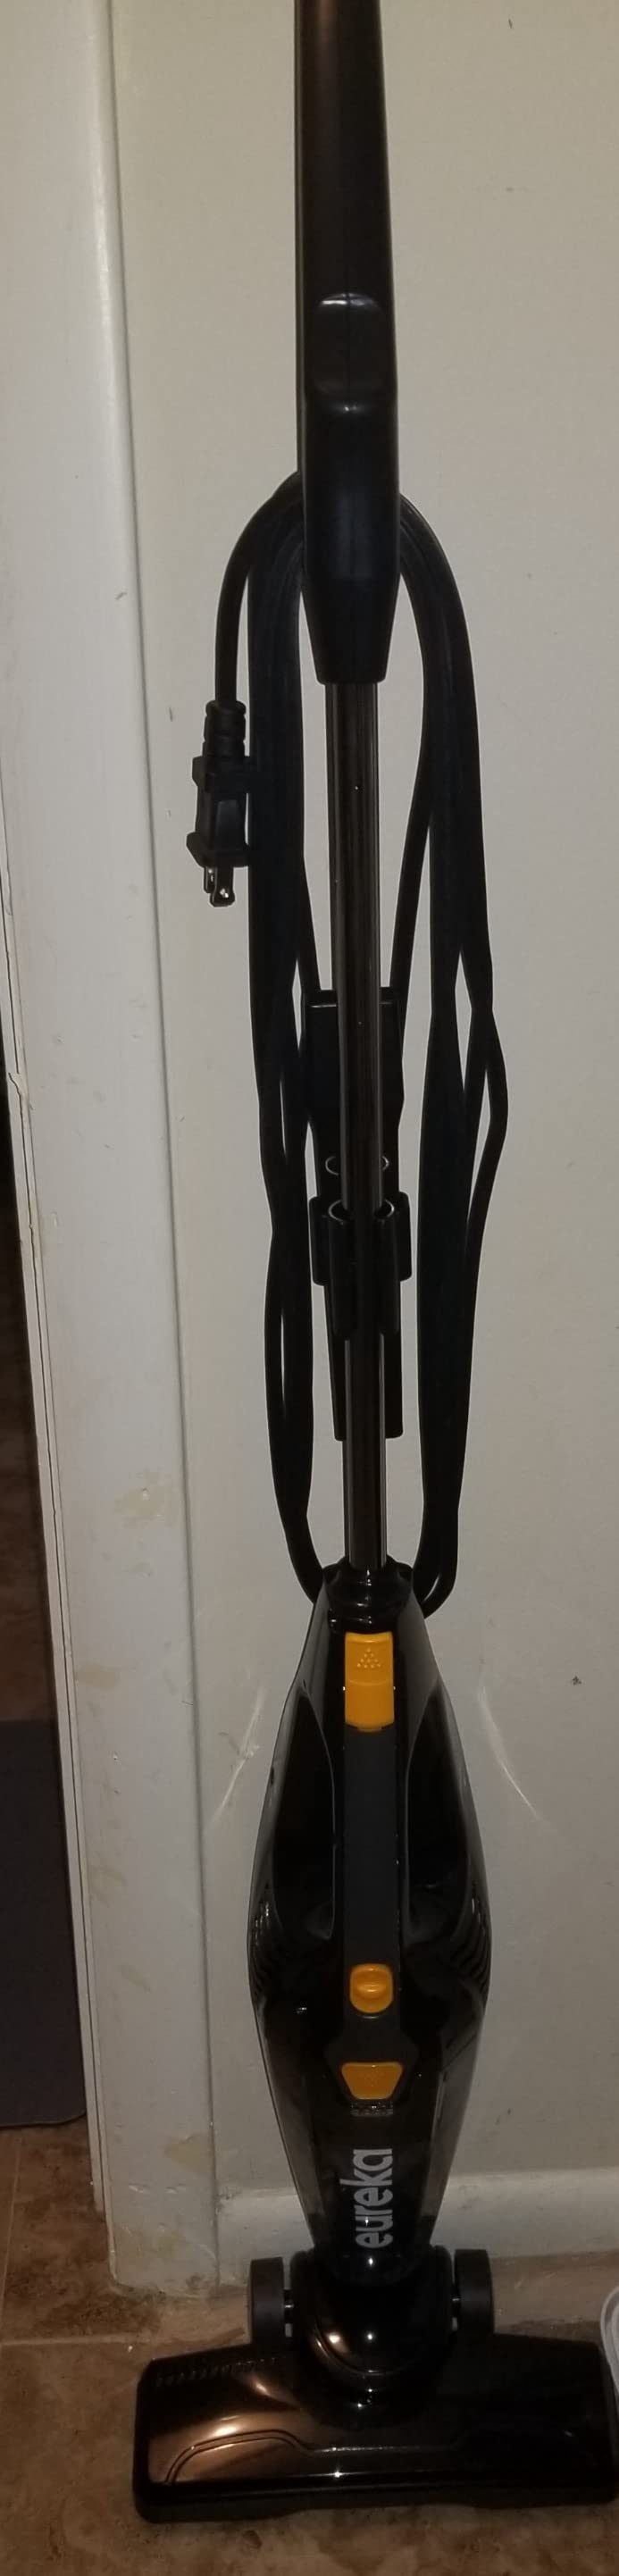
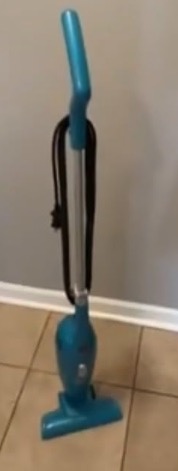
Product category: items_vacuum
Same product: no